Regulus

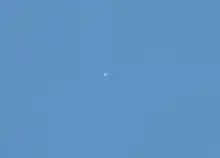

Regulus is 0.465 degrees from the ecliptic, the closest of the bright stars, and is often occulted by the Moon. This occurs in spates every 9.3 years, due to lunar precession. The last spate was around 2017, with occultations every month from December 2016 till July 2017, each one limited to certain areas on Earth. Occultations by Mercury and Venus are possible but rare, as are occultations by asteroids. Seven other stars which have a Bayer designation are less than 0.9° from the ecliptic (perfected, mean plane of Earth's orbit and mean apparent path of the Sun) the next brightest of which is δ (Delta) Geminorum, of magnitude +3.53.